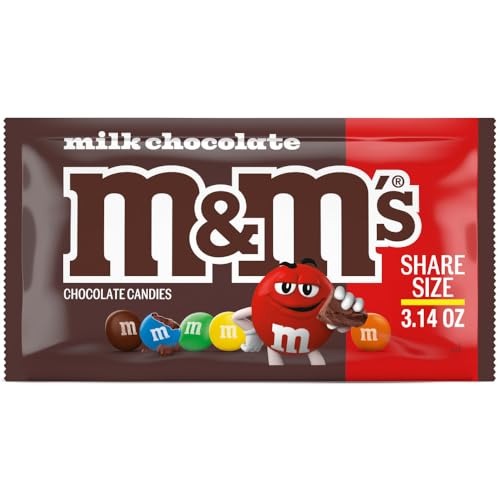
Item Name: M&M'S Milk Chocolate Candy, Sharing Size, 3.14 Oz
Bullet Point 1: Contains one (1) 3.14-ounce pouch of M&M'S Sharing Size Milk Chocolate Candy
Bullet Point 2: Made with real milk chocolate and surrounded by a colorful candy shell
Bullet Point 3: Grab a friend or make a new one; this sharing size bag has two servings of M&M'S Candy
Bullet Point 4: M&M'S Chocolate Candy is perfect for serving at your next birthday celebration or holiday party
Bullet Point 5: Add delicious fun and color to your day with M&M'S Milk Chocolate Candy
Value: 3.14
Unit: Ounce

Price: 2.74